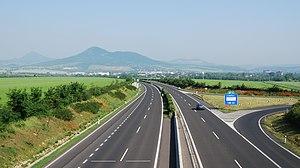
Lovosice est une ville du district de Litoměřice, dans la région d'Ústí nad Labem, en Tchéquie. Sa population s'élevait à 8 772 habitants en 2018.
La Tchéquie, en forme longue la République tchèque, est un pays d'Europe centrale sans accès à la mer, entouré par la Pologne au nord-est, l’Allemagne au nord-ouest et à l’ouest, l’Autriche au sud et la Slovaquie à l'est-sud-est.